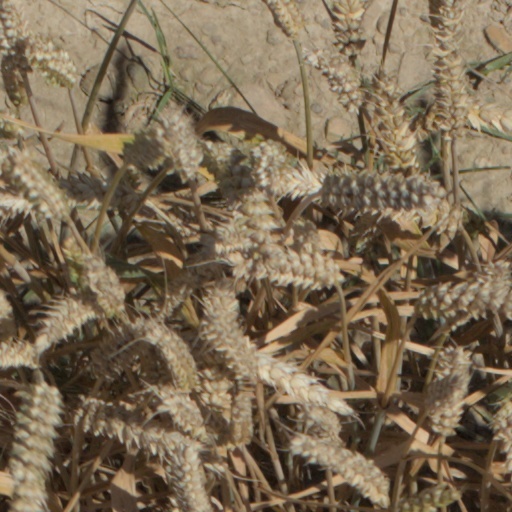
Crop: wheat